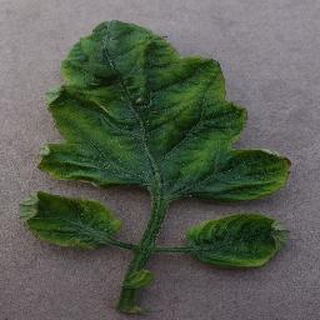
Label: tomato_yellow_leaf_curl_virus